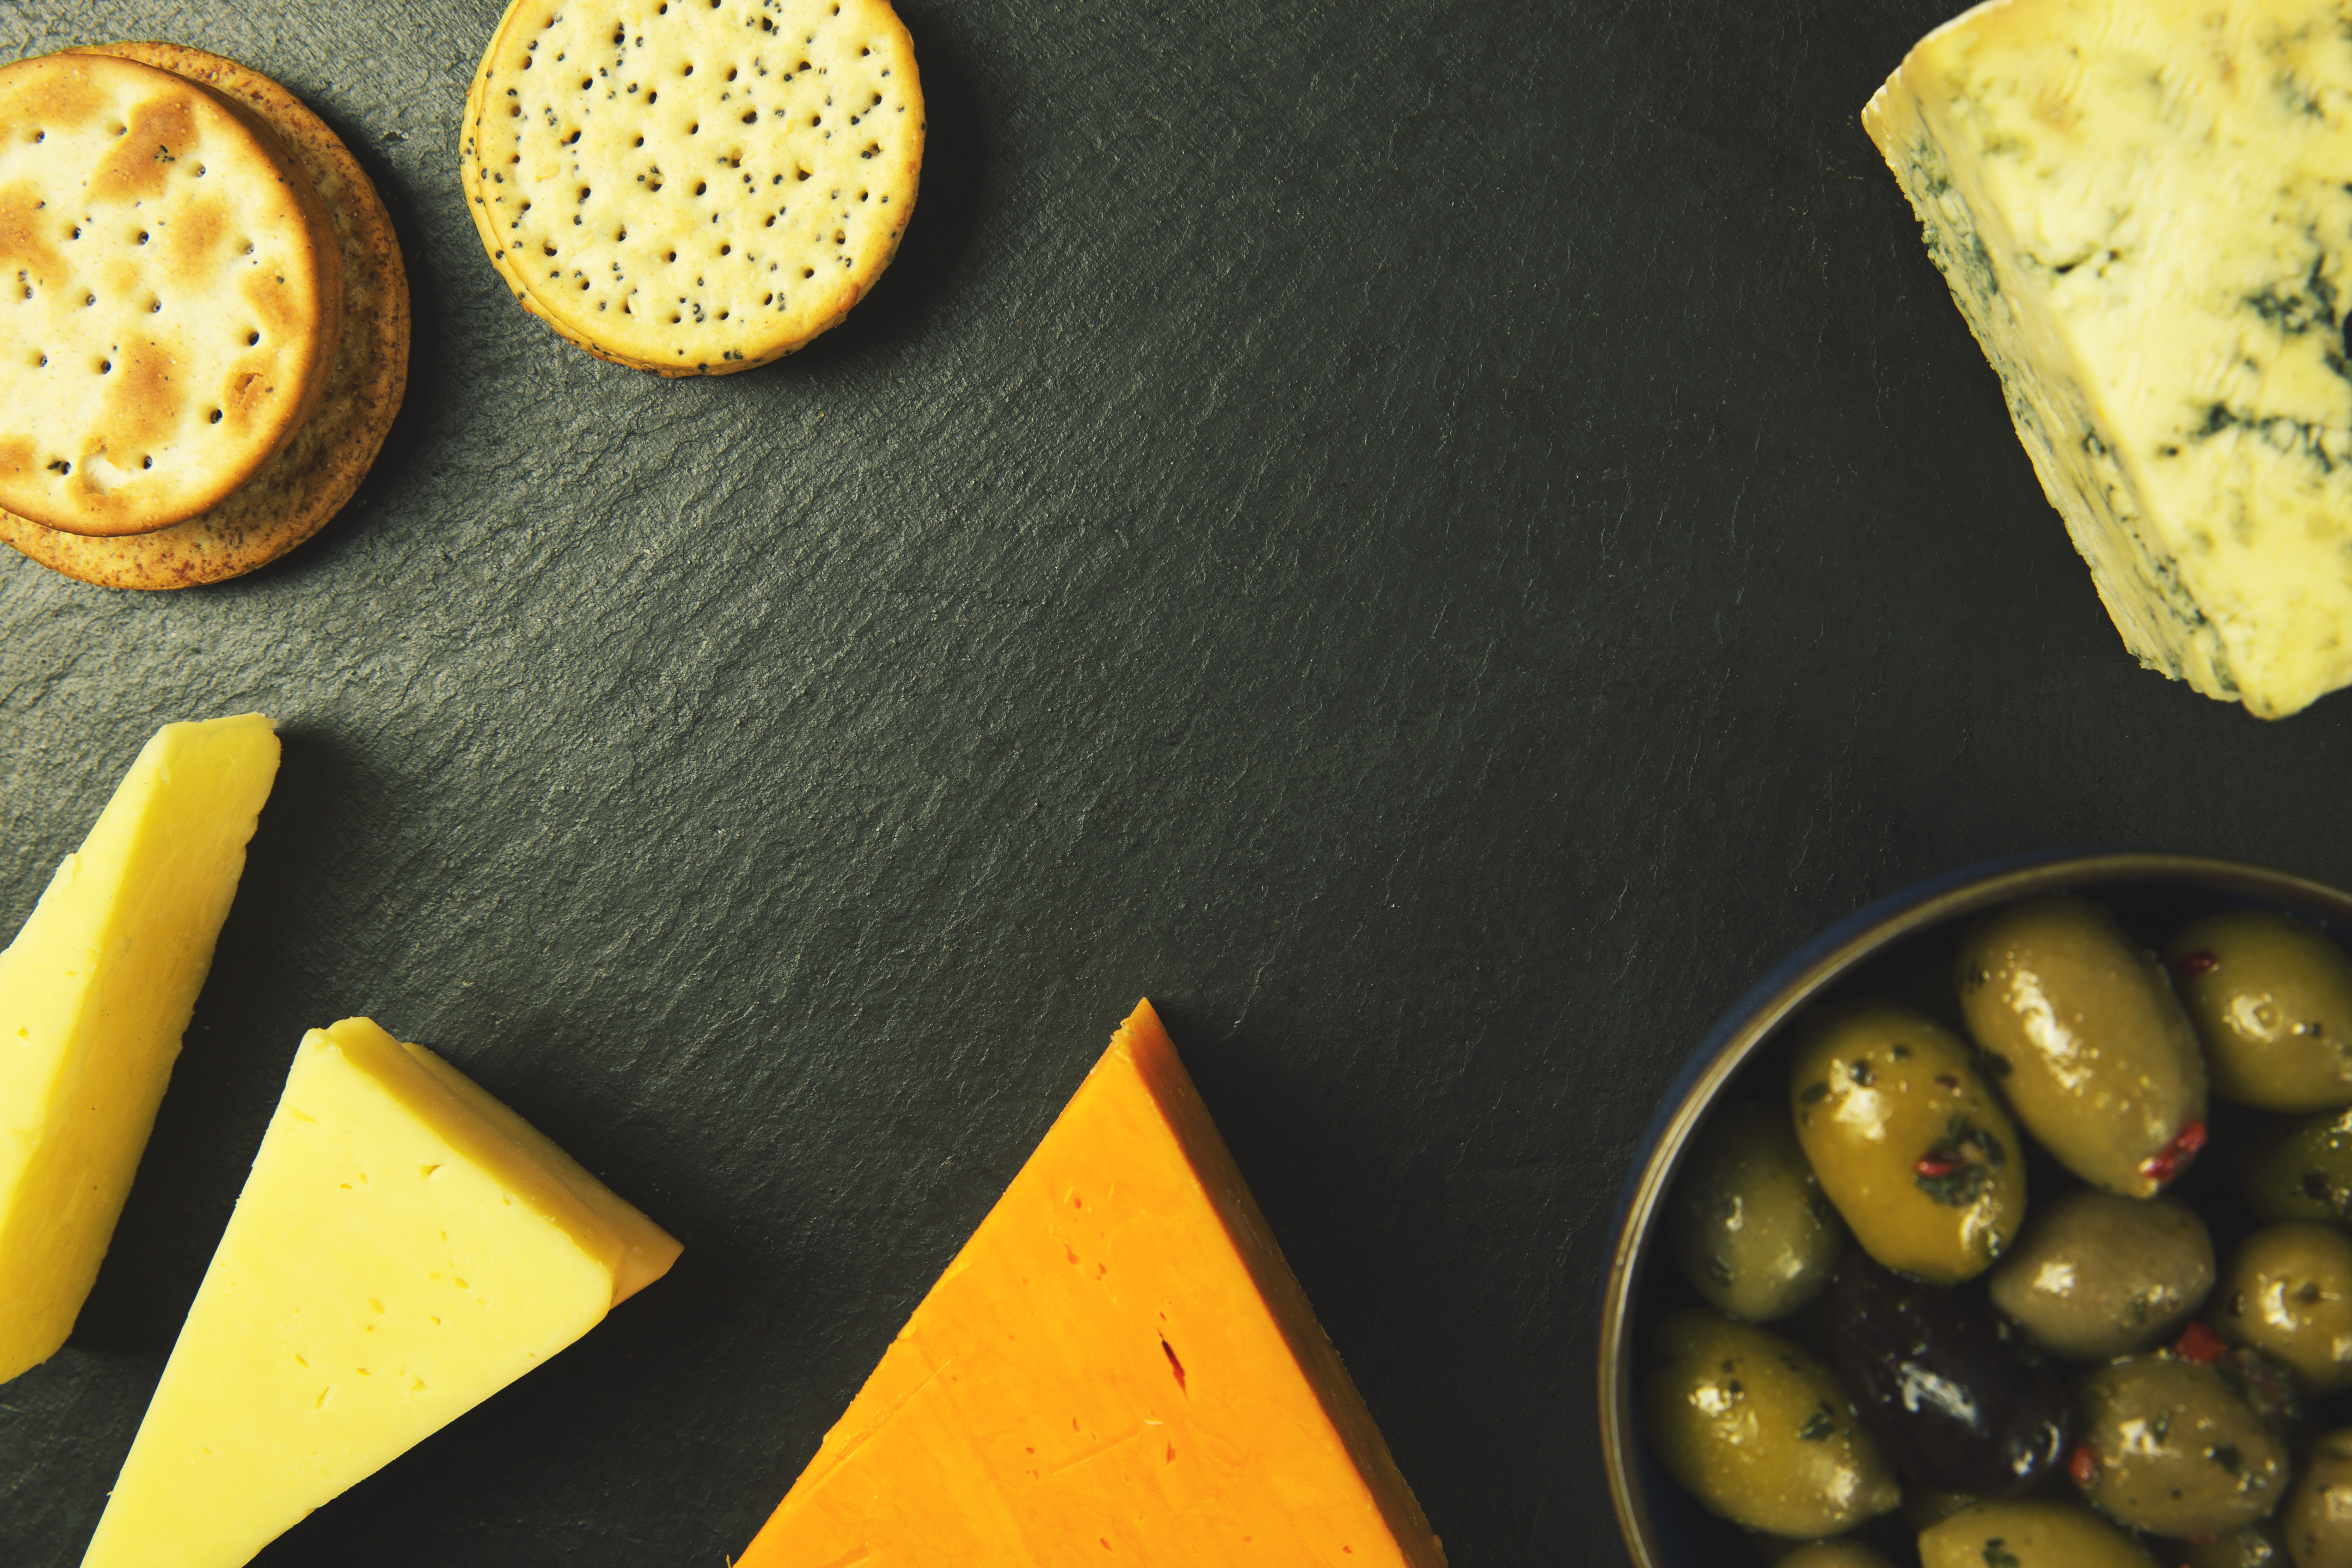
food, cuisine, dish, ingredient, snack, cracker, Ritz cracker, finger food, produce, cookies and crackers, recipe, superfood, baked goods, fruit